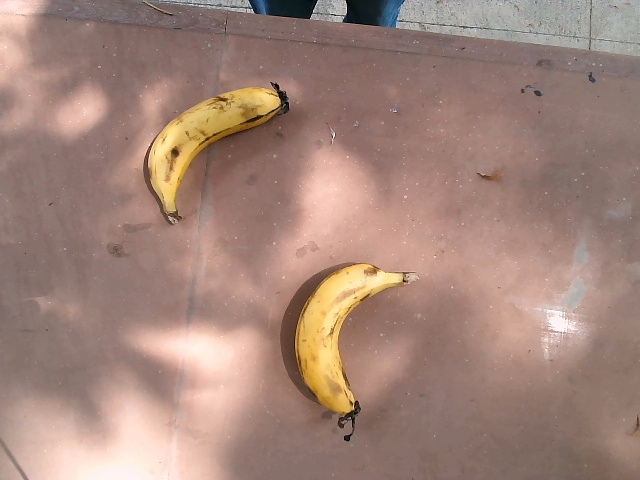
Label: Ripe_Banana